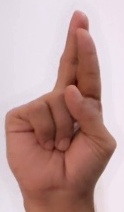
ASL sign: R